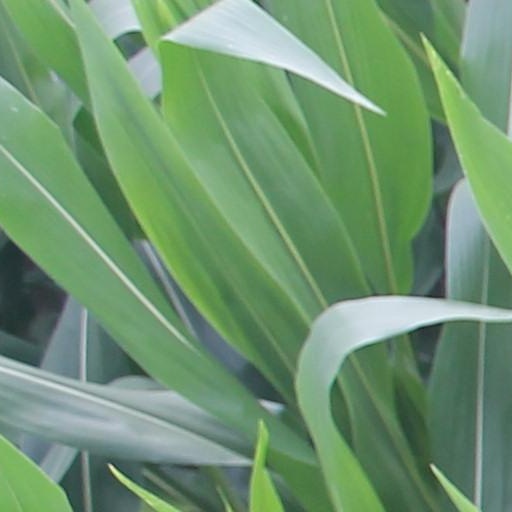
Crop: maize; corn